Lane splitting

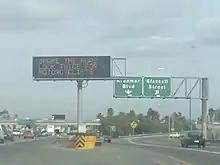
A CalTrans sign on Route 91 eastbound in Anaheim, cautioning drivers to be on the lookout for bikers that may be in their blind spots

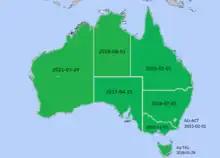
Australian filtering law map (2015) showing variations in laws. Legal: green with starting dates.

California's DMV handbook for motorcycles advises caution regarding lane splitting: "Vehicles and motorcycles each need a full lane to operate safely and riding between rows of stopped or moving vehicles in the same lane can leave you vulnerable. A vehicle could turn suddenly or change lanes, a door could open, or a hand could come out the window." The Oxford Systematics report commissioned by VicRoads, the traffic regulating authority in Victoria, Australia, found that for motorcycles filtering through stationary traffic "[n]o examples have yet been located where such filtering has been the cause of an incident."